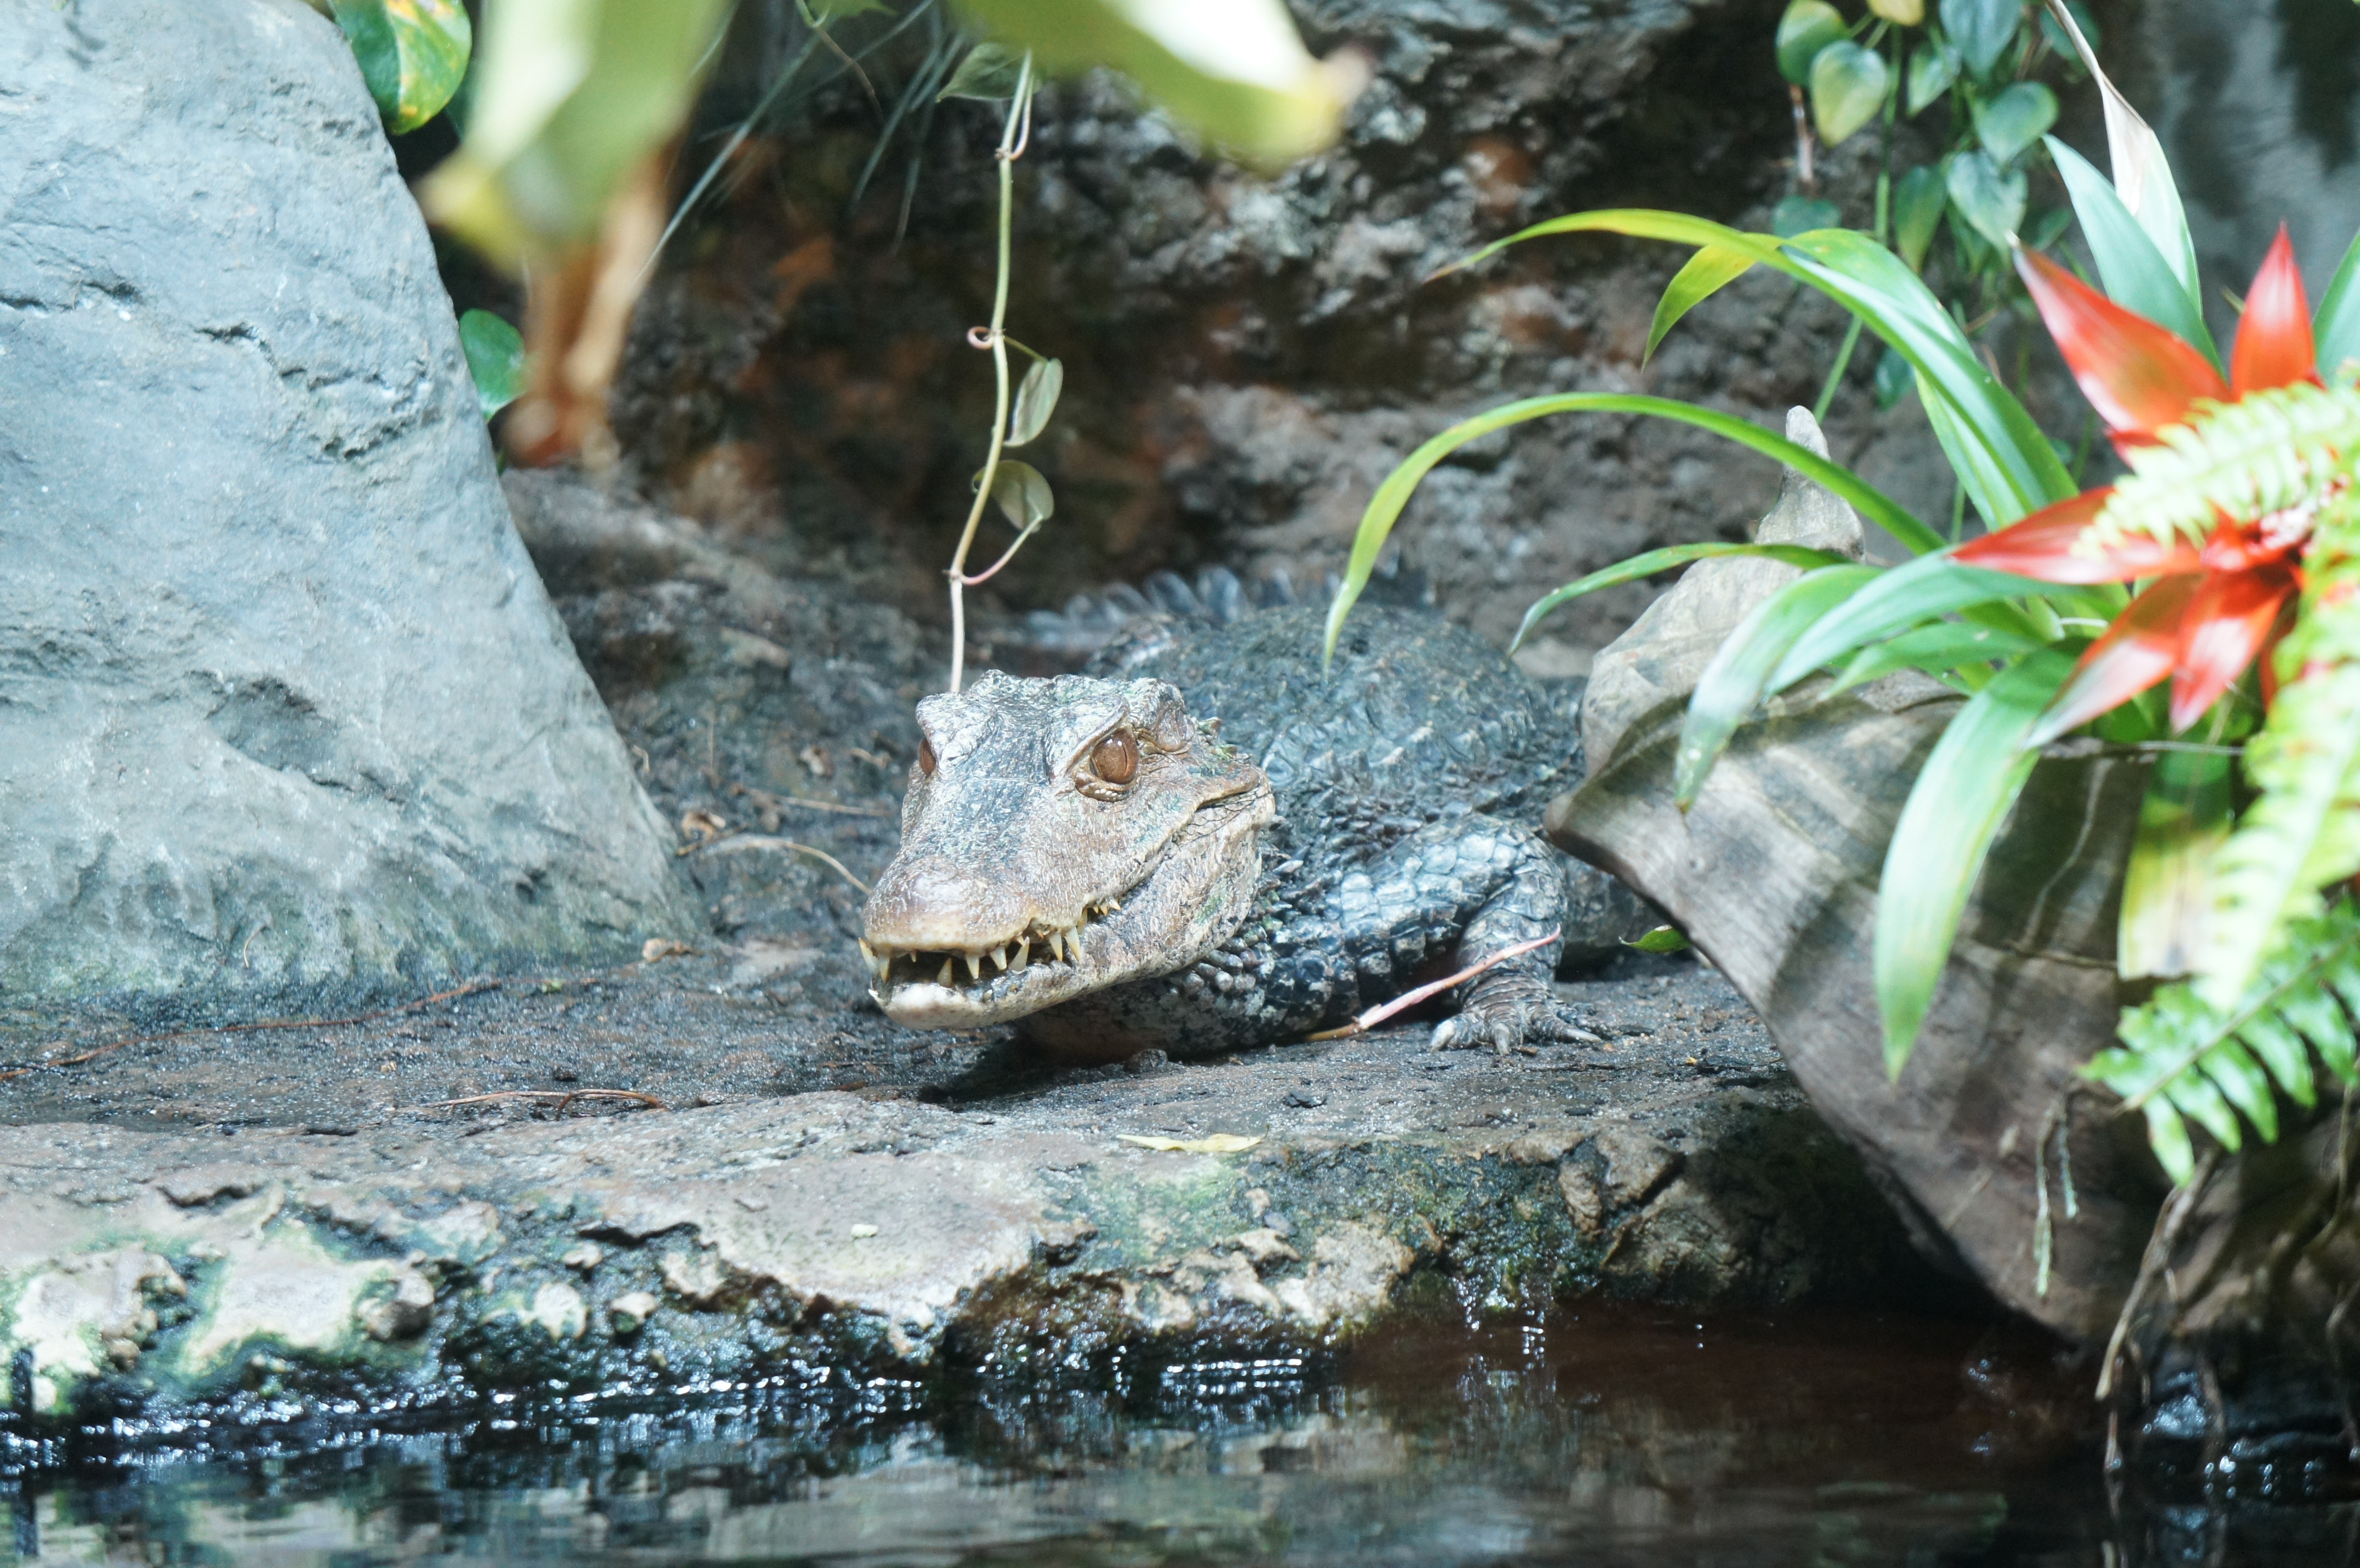
nature, animal, wildlife, zoo, reptile, iguana, fauna, crocodile, eye, vertebrate, nashville, zoological